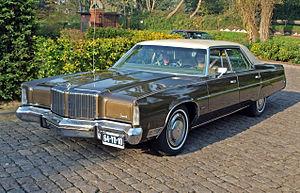
La Chrysler LeBaron était à l'origine une voiture de luxe des années 1930. Son châssis fabriqué par Chrysler a été partagé avec d'autres voitures de luxe de l'époque, tels que Lincoln et Packard.